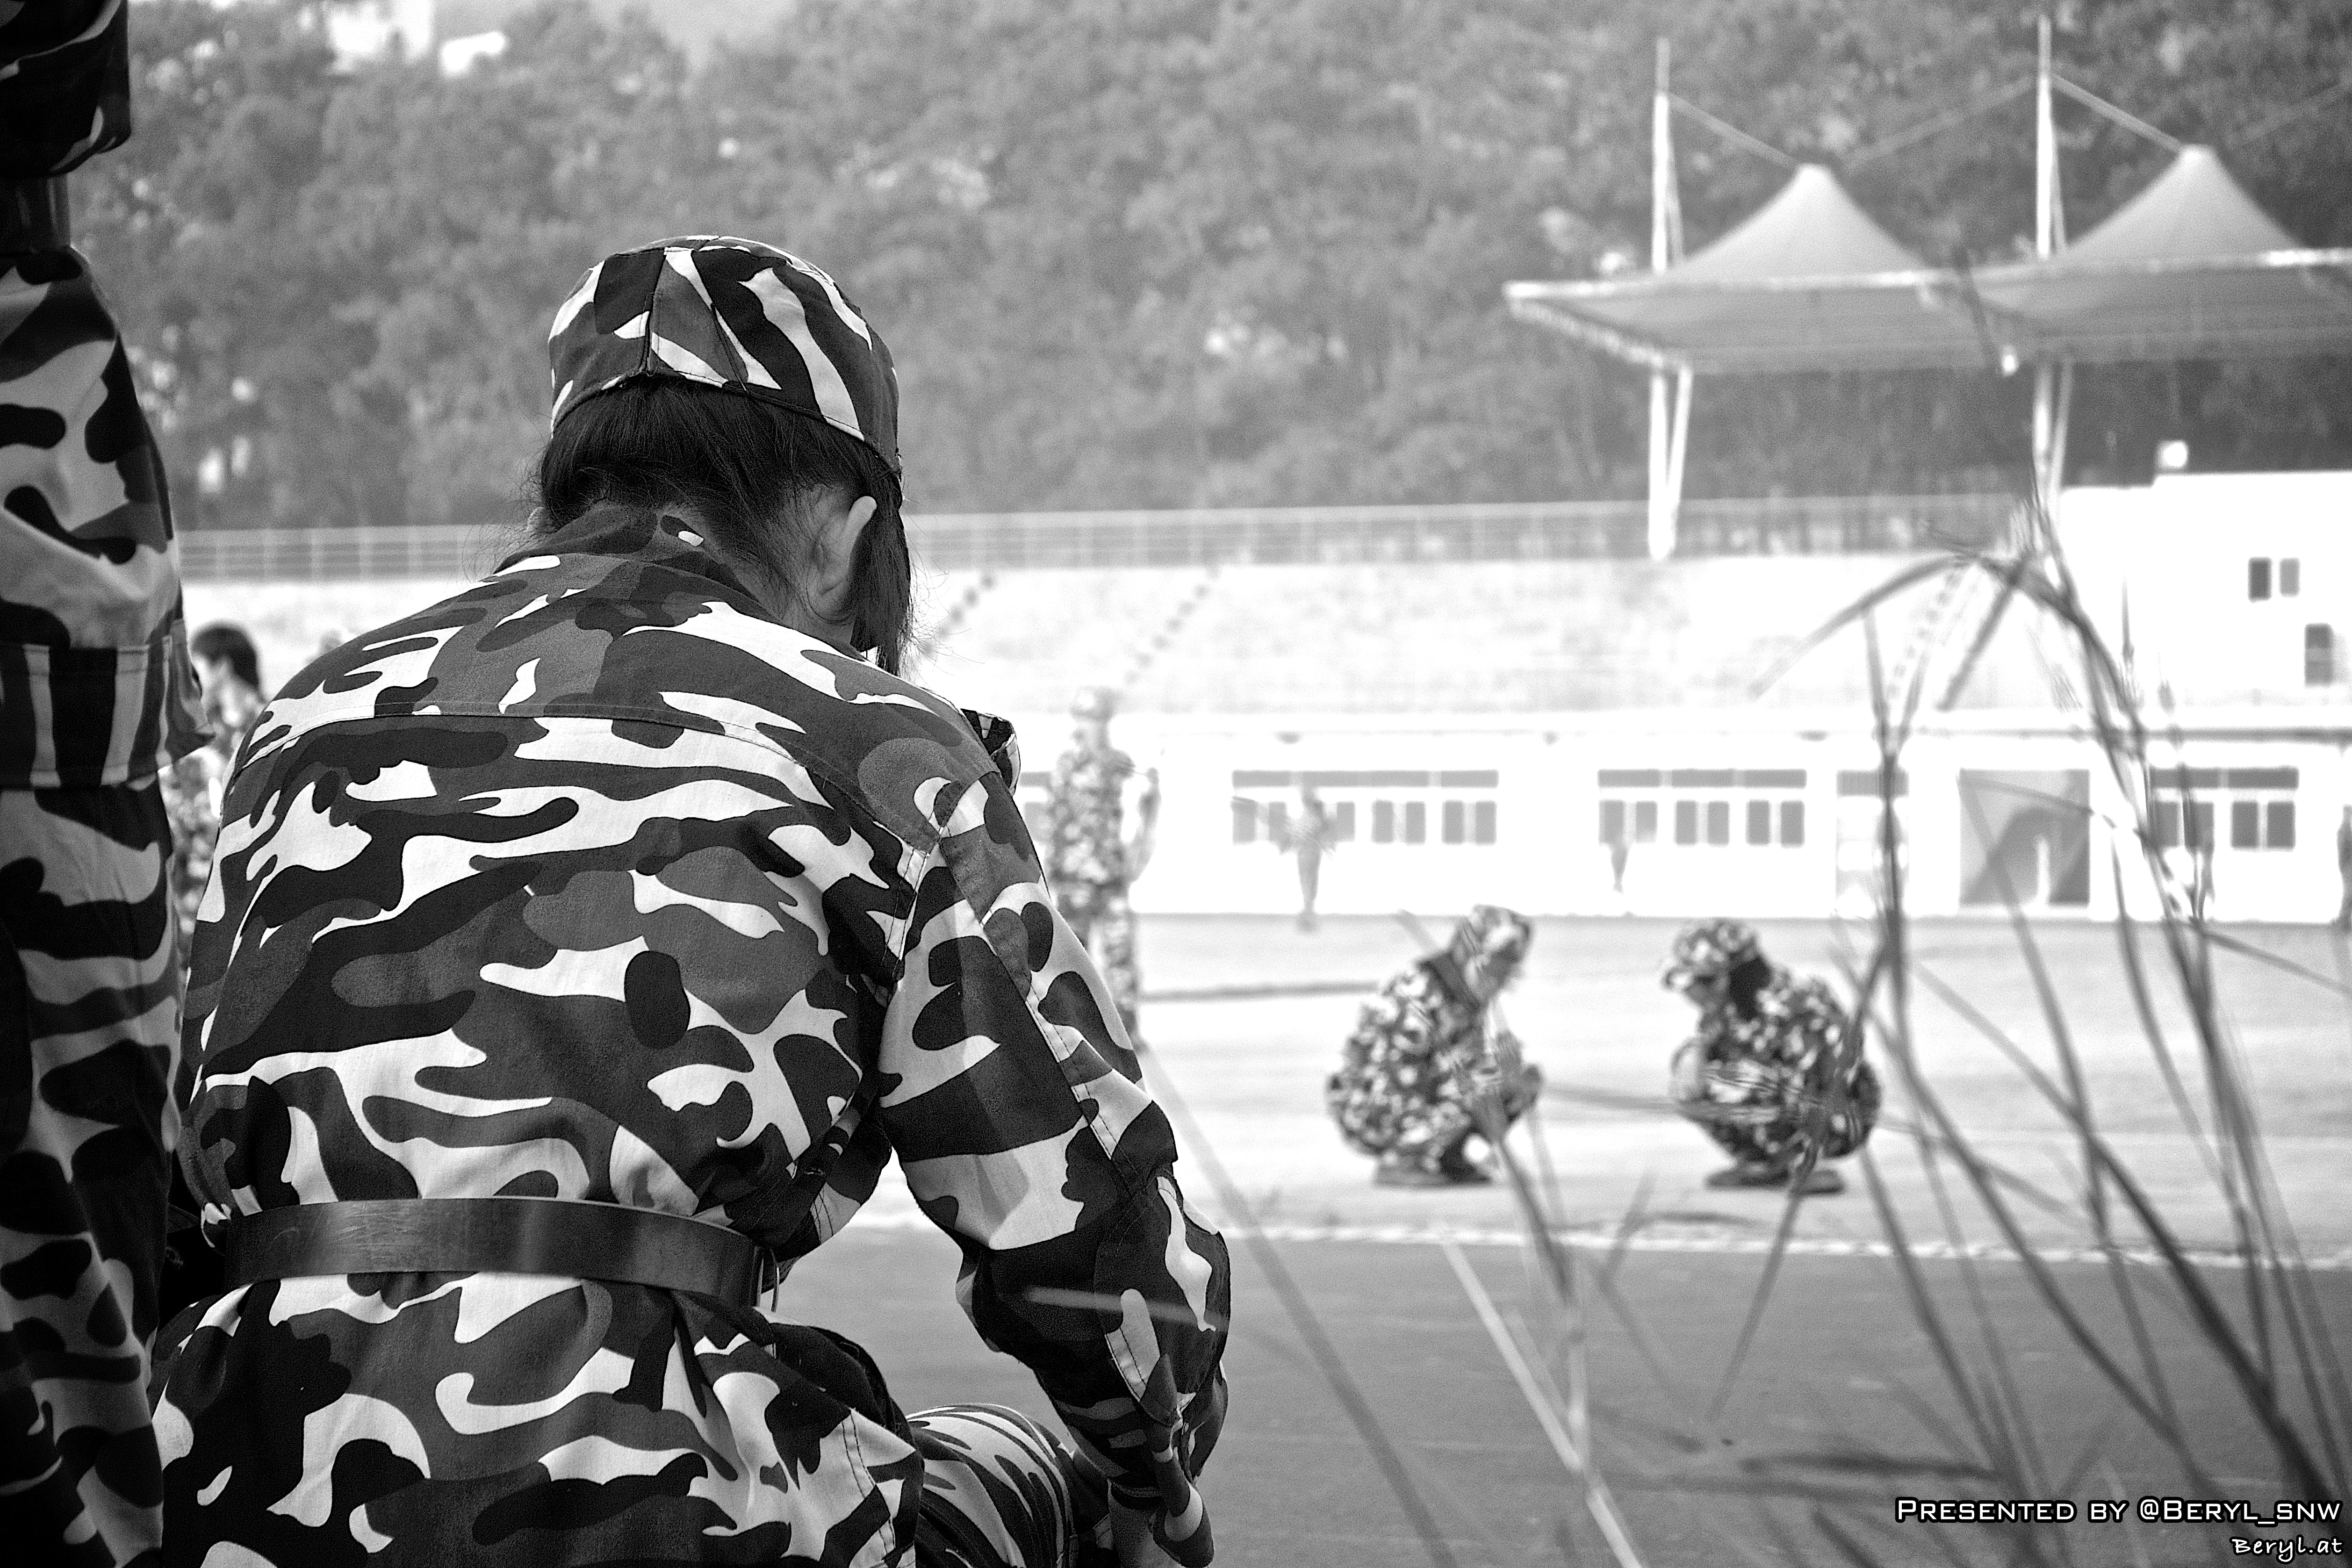
winter, black and white, girl, boy, military, soldier, training, student, monochrome, girls, playground, boys, university, canton, school, gdut, monochrome photography